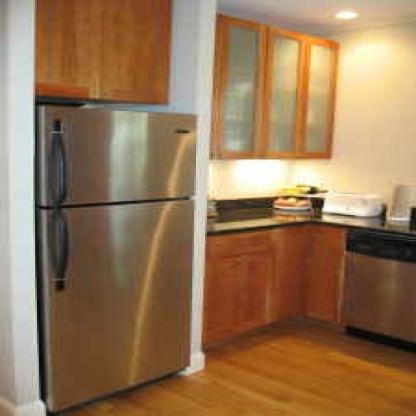
Scene: Indoor